Medieval folk rock

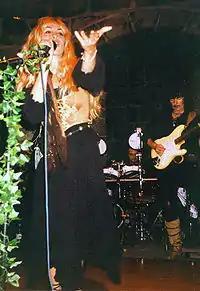
Blackmore's Night performing in Heidelberg 2002

Medieval folk rock virtually disappeared in the early 1980s. Some rock performers did continue to produce medieval style music, particularly groups emerging from the German electronic Kosmische movement, including Estampie, who from 1985 sang lyrics in medieval German and Latin, and members of which went on to found Qntal in 1991. Neither of these bands used guitars and both avoided the 'medieval rock' label. They are often associated with the neo-Medieval music of Dark Wave goth subculture that flourished in the 1980s, producing acts including the Australian duo Dead Can Dance and from America Faith and the Muse. This genre is extremely difficult to classify, but is usually characterised by reliance on electronic music and (particularly female) voices mixed with medieval acoustic instruments.